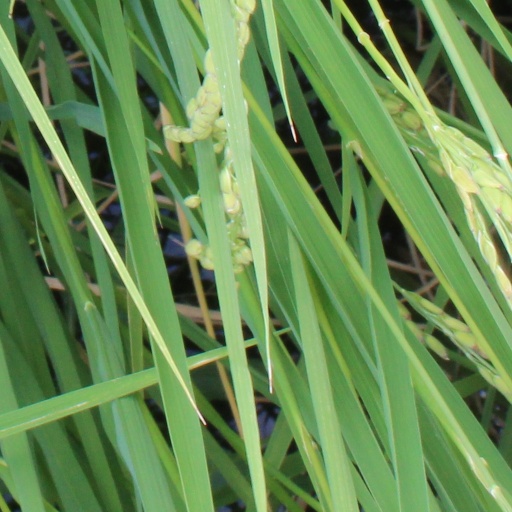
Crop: rice